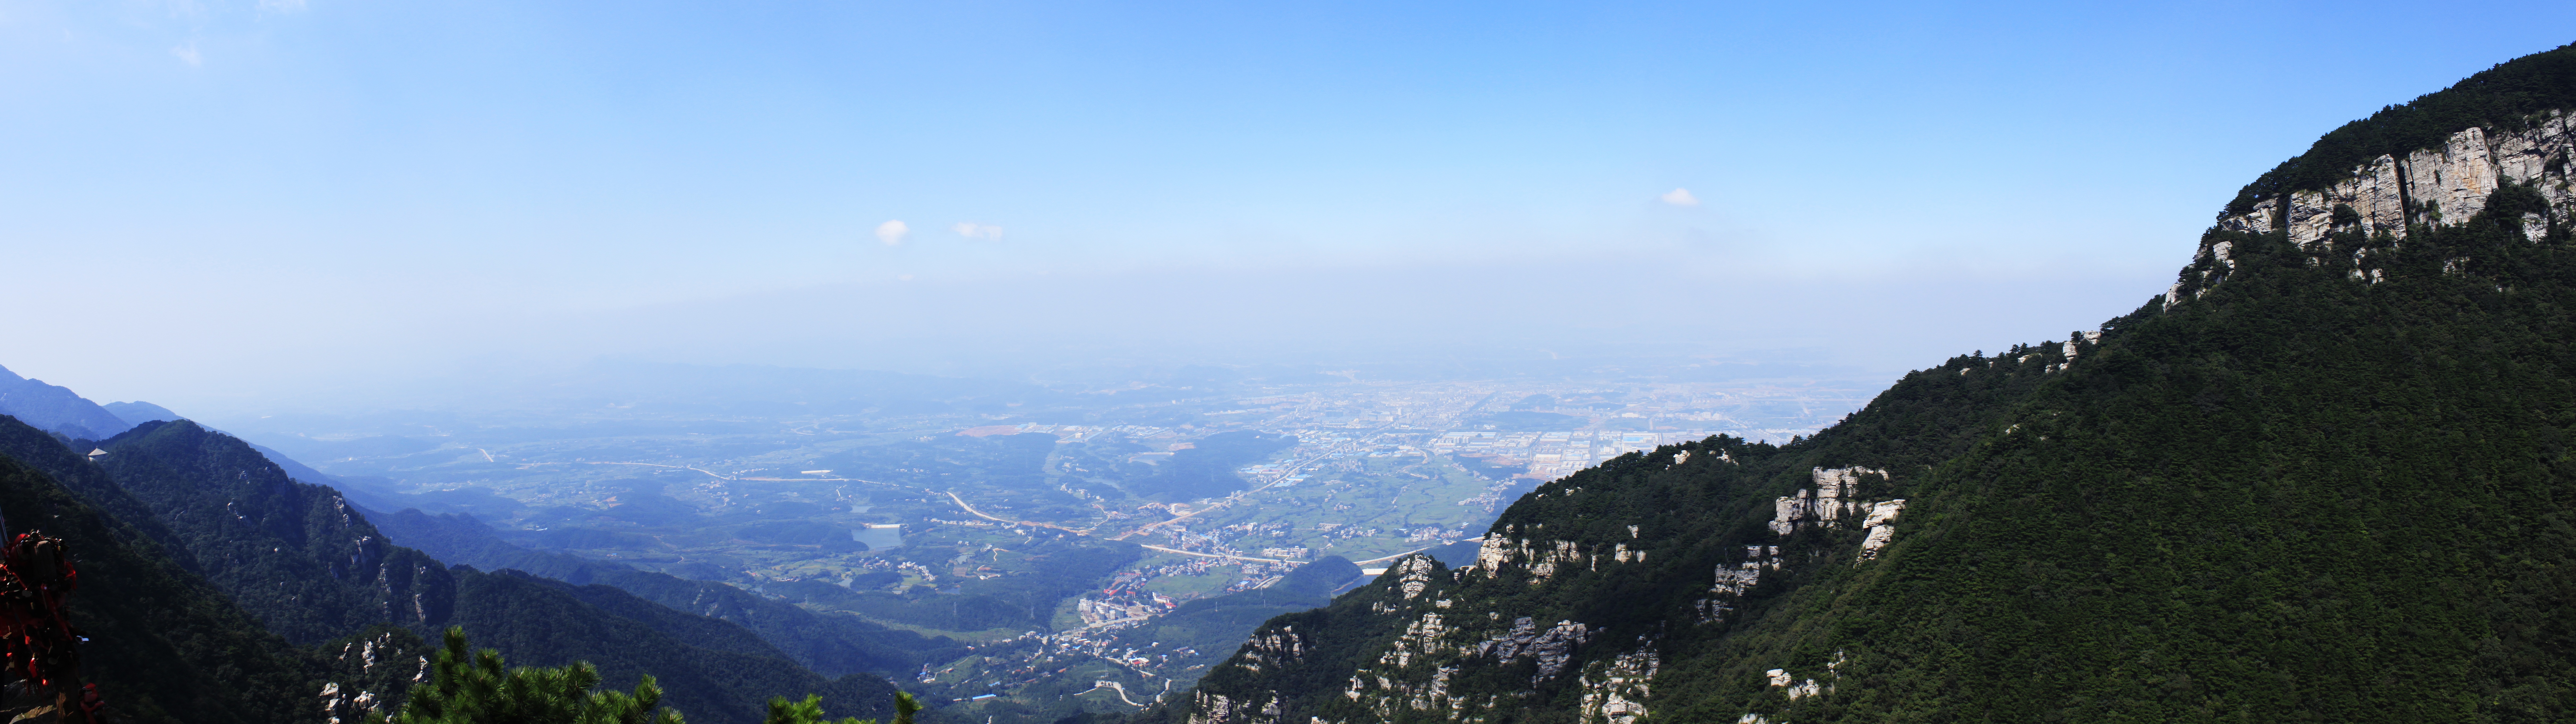
mountain, adventure, mountain range, fjord, extreme sport, ridge, summit, mountains, alps, plateau, landform, mountain pass, geographical feature, mountainous landforms, lushan, in jiangxi province